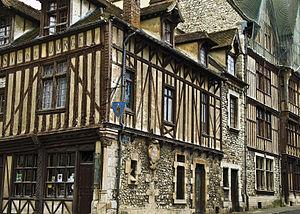
Le sucre d'orge est une confiserie sous forme de berlingots de couleur ambrée ou de bâtonnets translucides, en sucre dur coloré contenant des extraits d'orge.